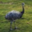
Label: bird